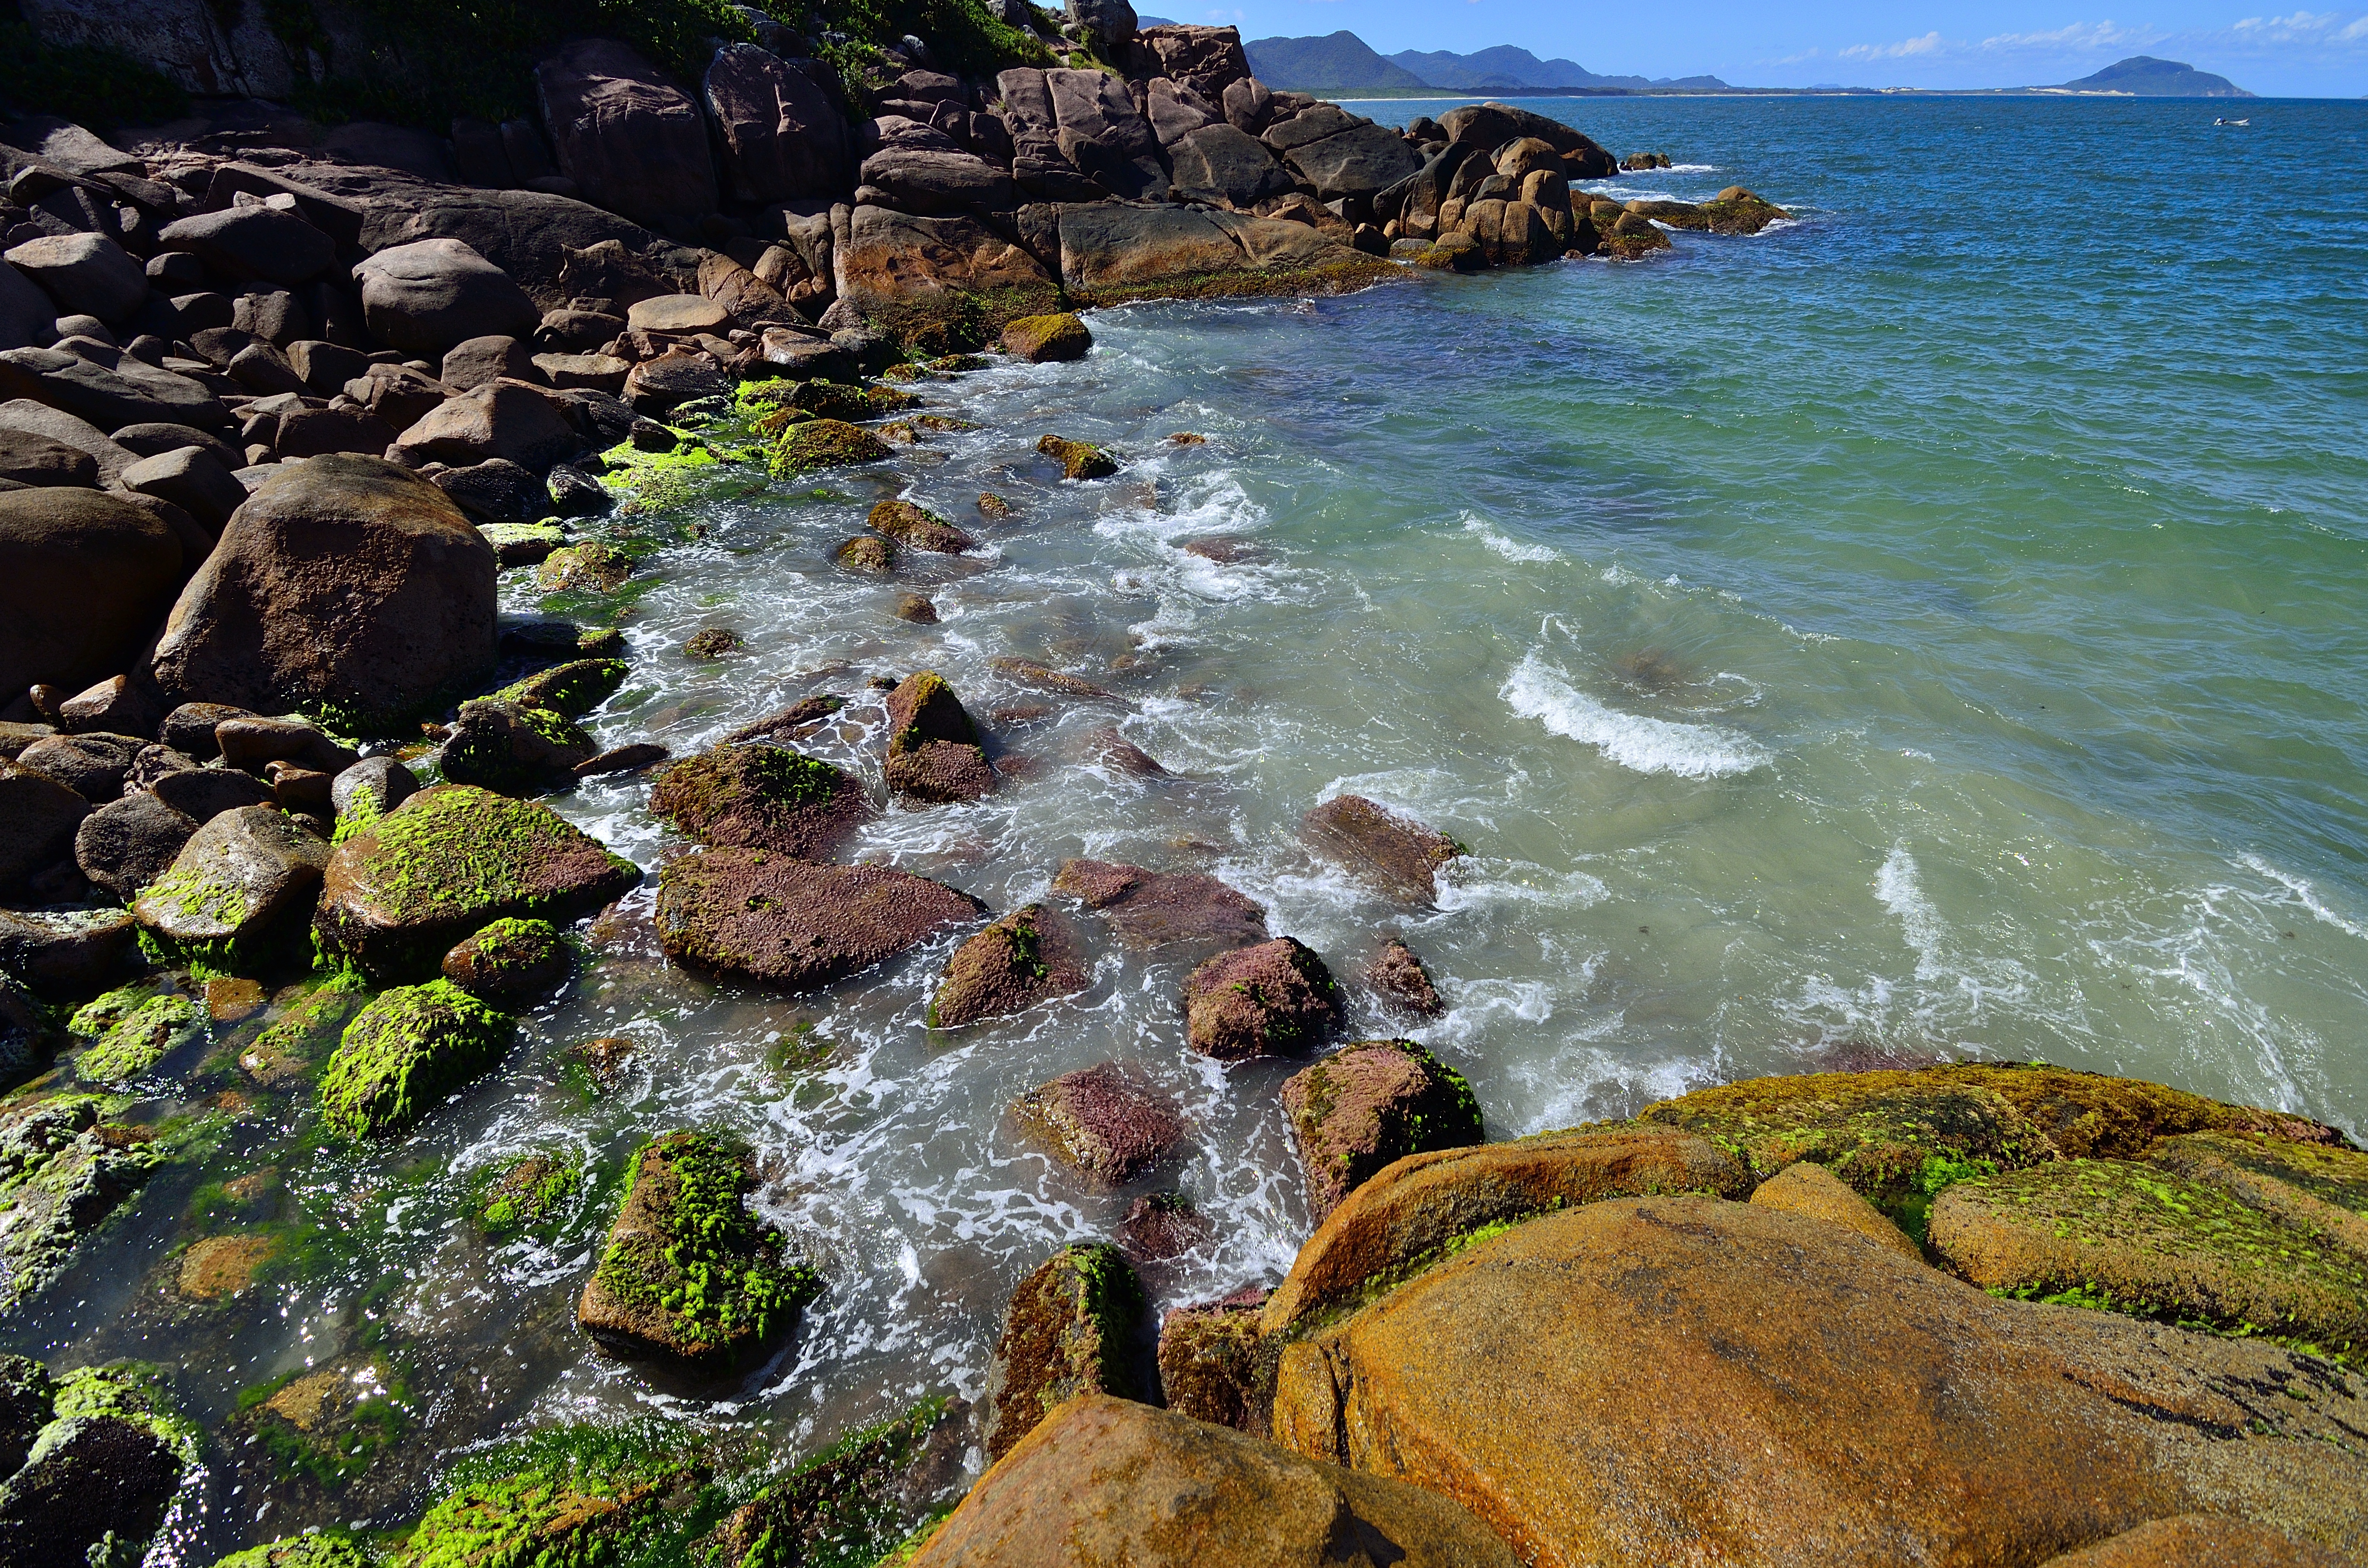
beach, landscape, sea, coast, water, nature, rock, ocean, leaf, shore, wave, river, stream, terrain, material, body of water, mar, playa, sol, praia, florianopolis, floripa, prainha, landform, tide pool